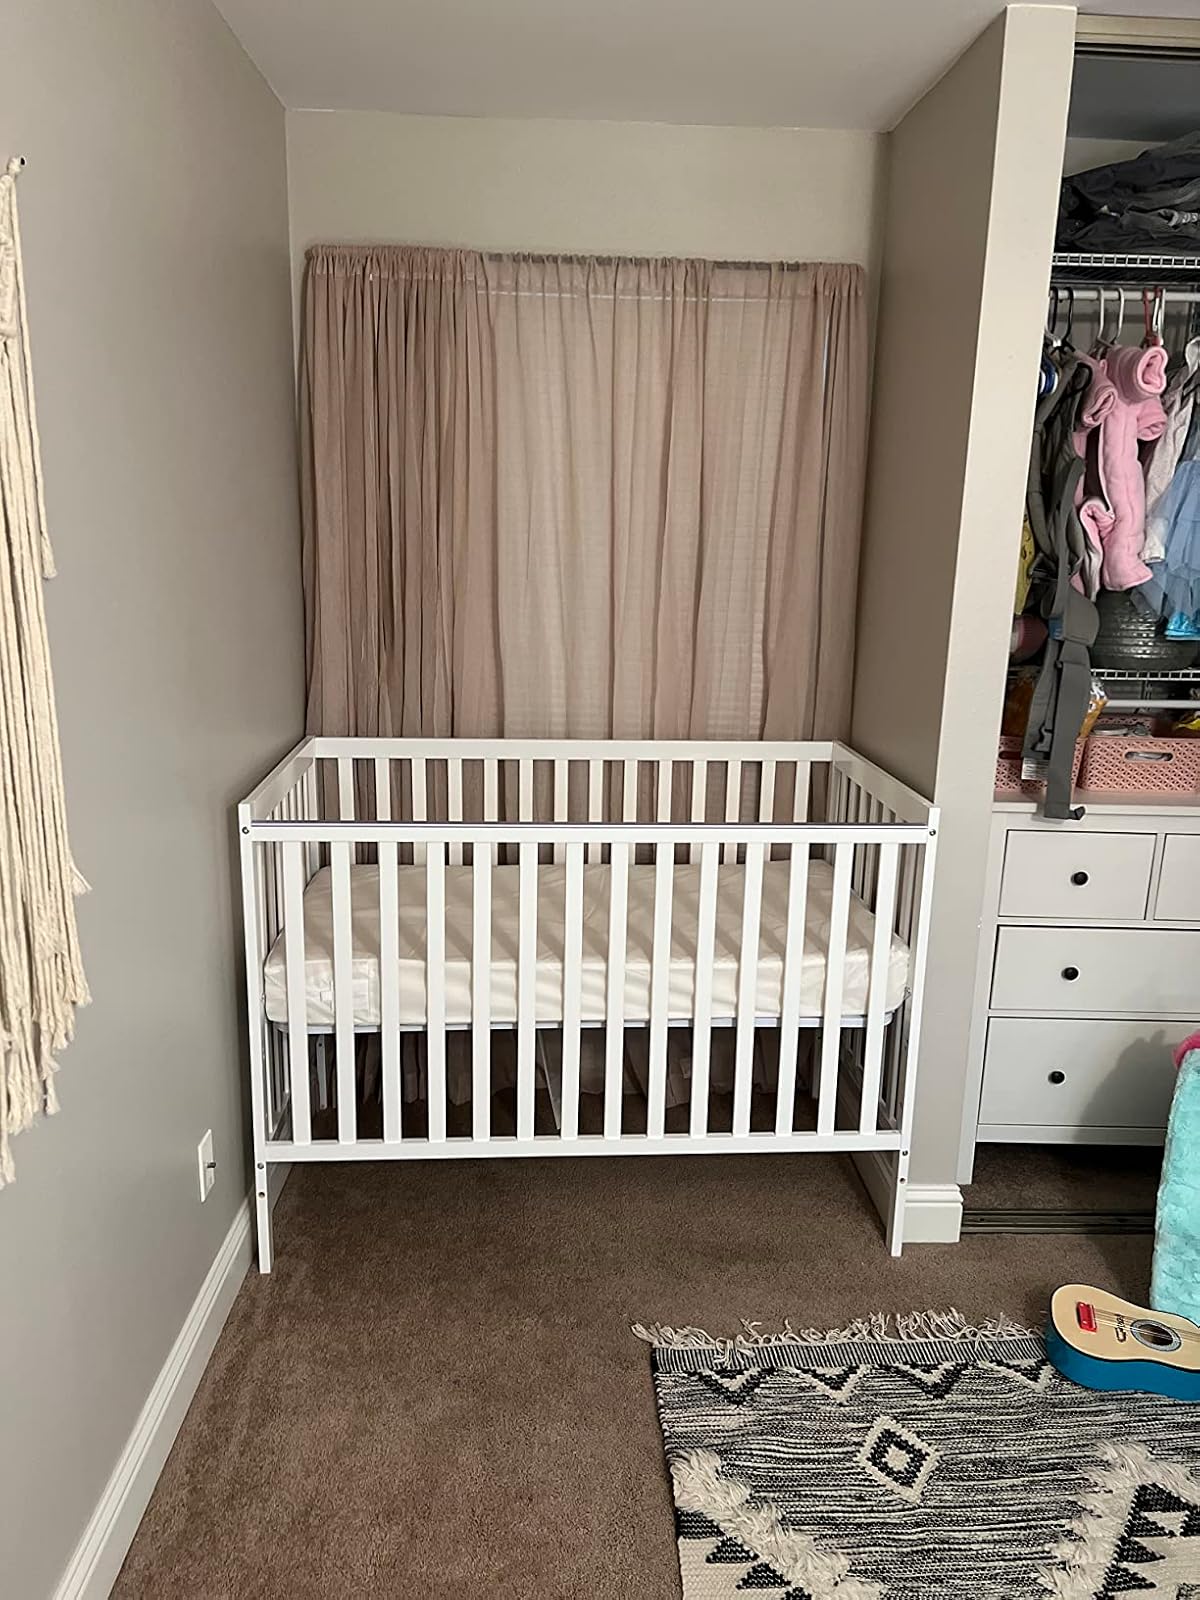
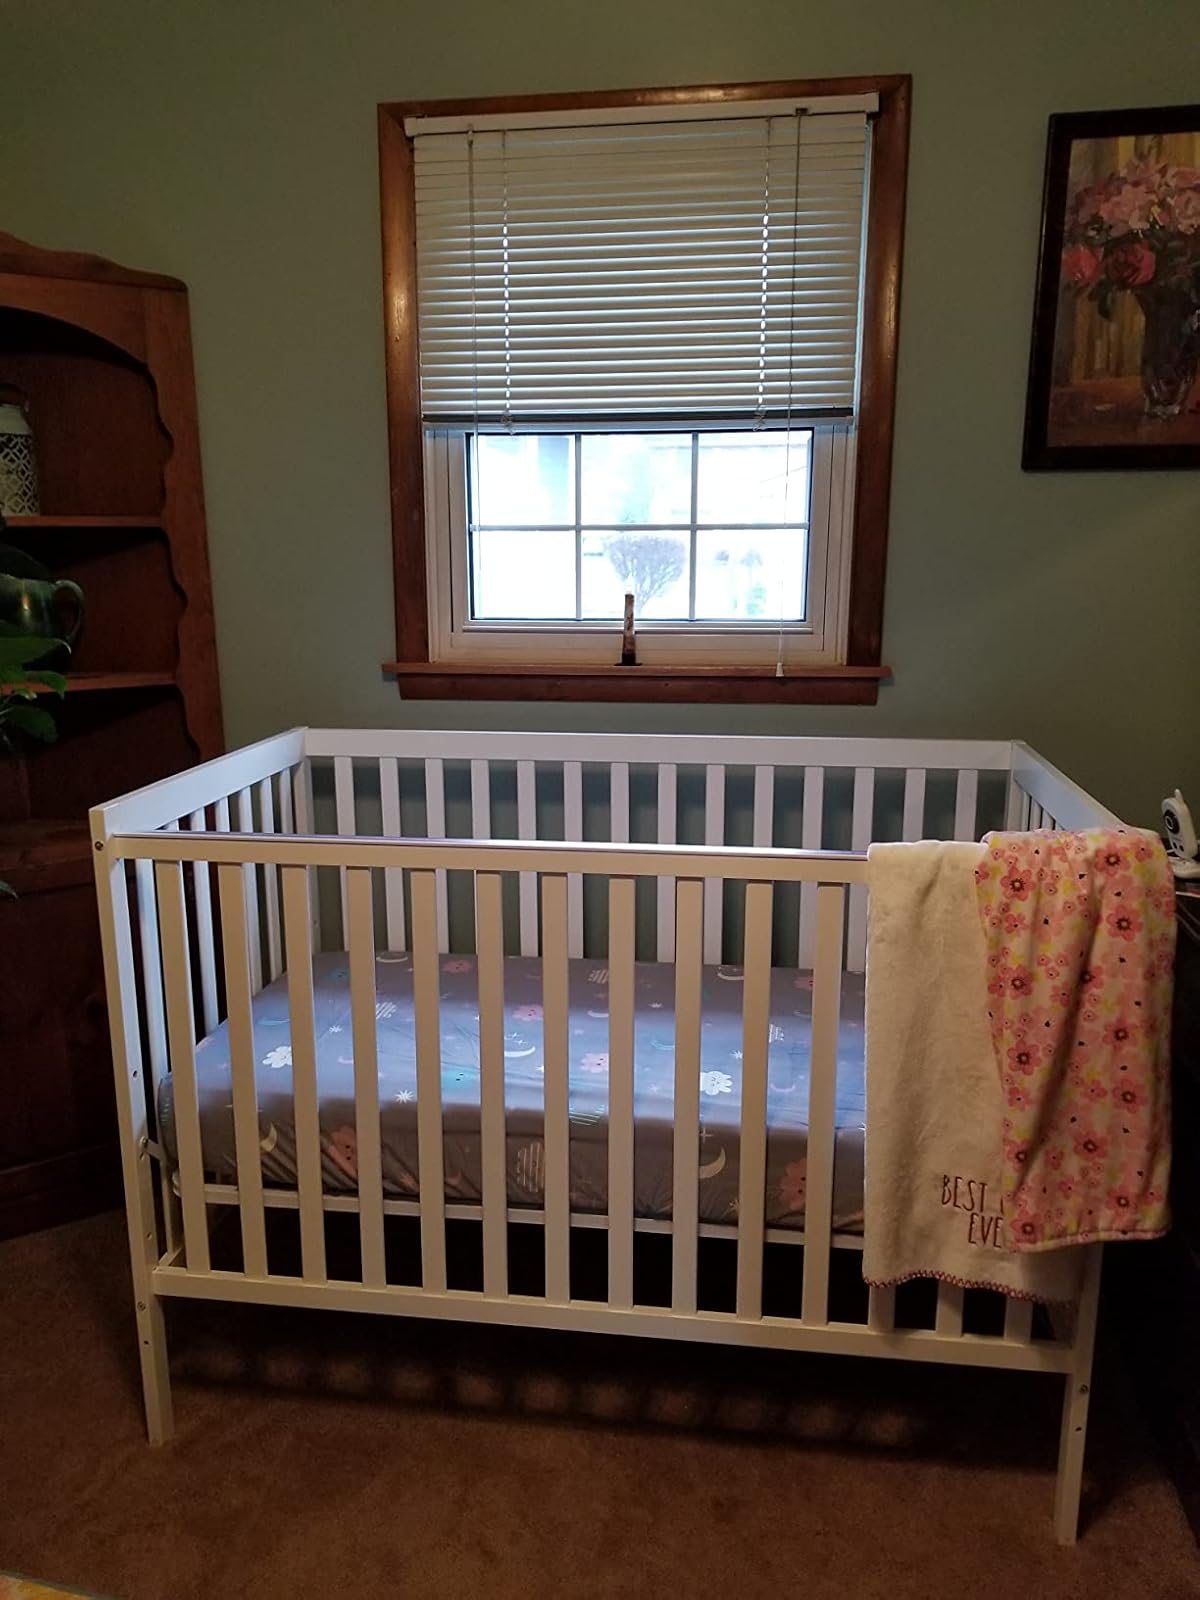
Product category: products_crib
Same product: yes